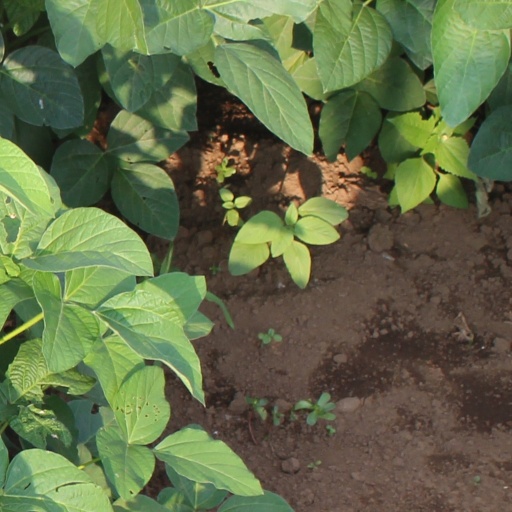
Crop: soybean